Prestonpans

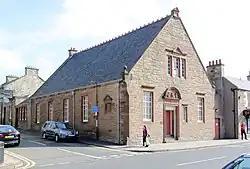
Prestonpans Town Hall

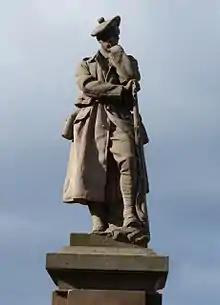
War Memorial statue by Birnie Rhind (1921)

According to legend Prestonpans was founded in the 11th century by a traveller named Althamer, who became shipwrecked on the local beach/coastal area. Finding it impossible to get home, the survivors of the wreck decided to remain where they were and founded a settlement named "Althamer" in honour of their leader. The monks of Newbattle and Holyrood arrived in the district in the 12th century and, by 1198, were undertaking salt manufacturing using pans on the seashore: the settlement, which had been named "Althamer" was renamed "Prestonpans". Preston Tower, an L-plan keep, was built by the Hamilton Family in the mid-15th century.